Henry Maudslay

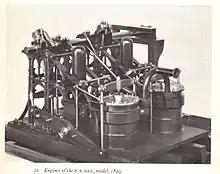
A model of the Maudslay-built twin side-lever engines installed in the 1832 paddle steamer "Dee"

Maudslay's Lambeth works began to specialize in the production of marine steam engines. The type of engine he used for ships was a side-lever design, in which a beam was mounted alongside the cylinder. This reduced height in the cramped engine rooms of steamers. His first marine engine was built in 1815, of 17 h.p., and fitted to a Thames steamer named the "Richmond". In 1823 a Maudslay engine powered the "Lightning", the first steam-powered vessel to be commissioned by the Royal Navy. In 1829 a side-lever engine of 400 h.p. completed for was the largest marine engine existing at that time.